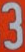
Number: 3